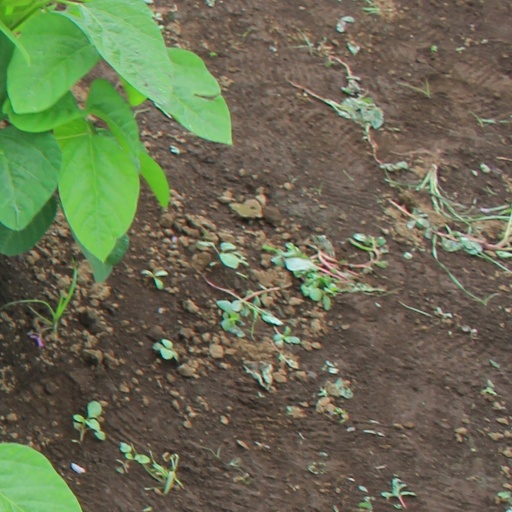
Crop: soybean